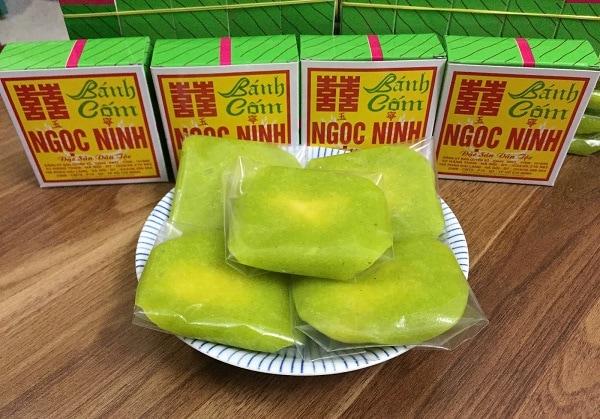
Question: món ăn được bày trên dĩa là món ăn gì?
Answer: món ăn được bày trên dĩa là món bánh cốm